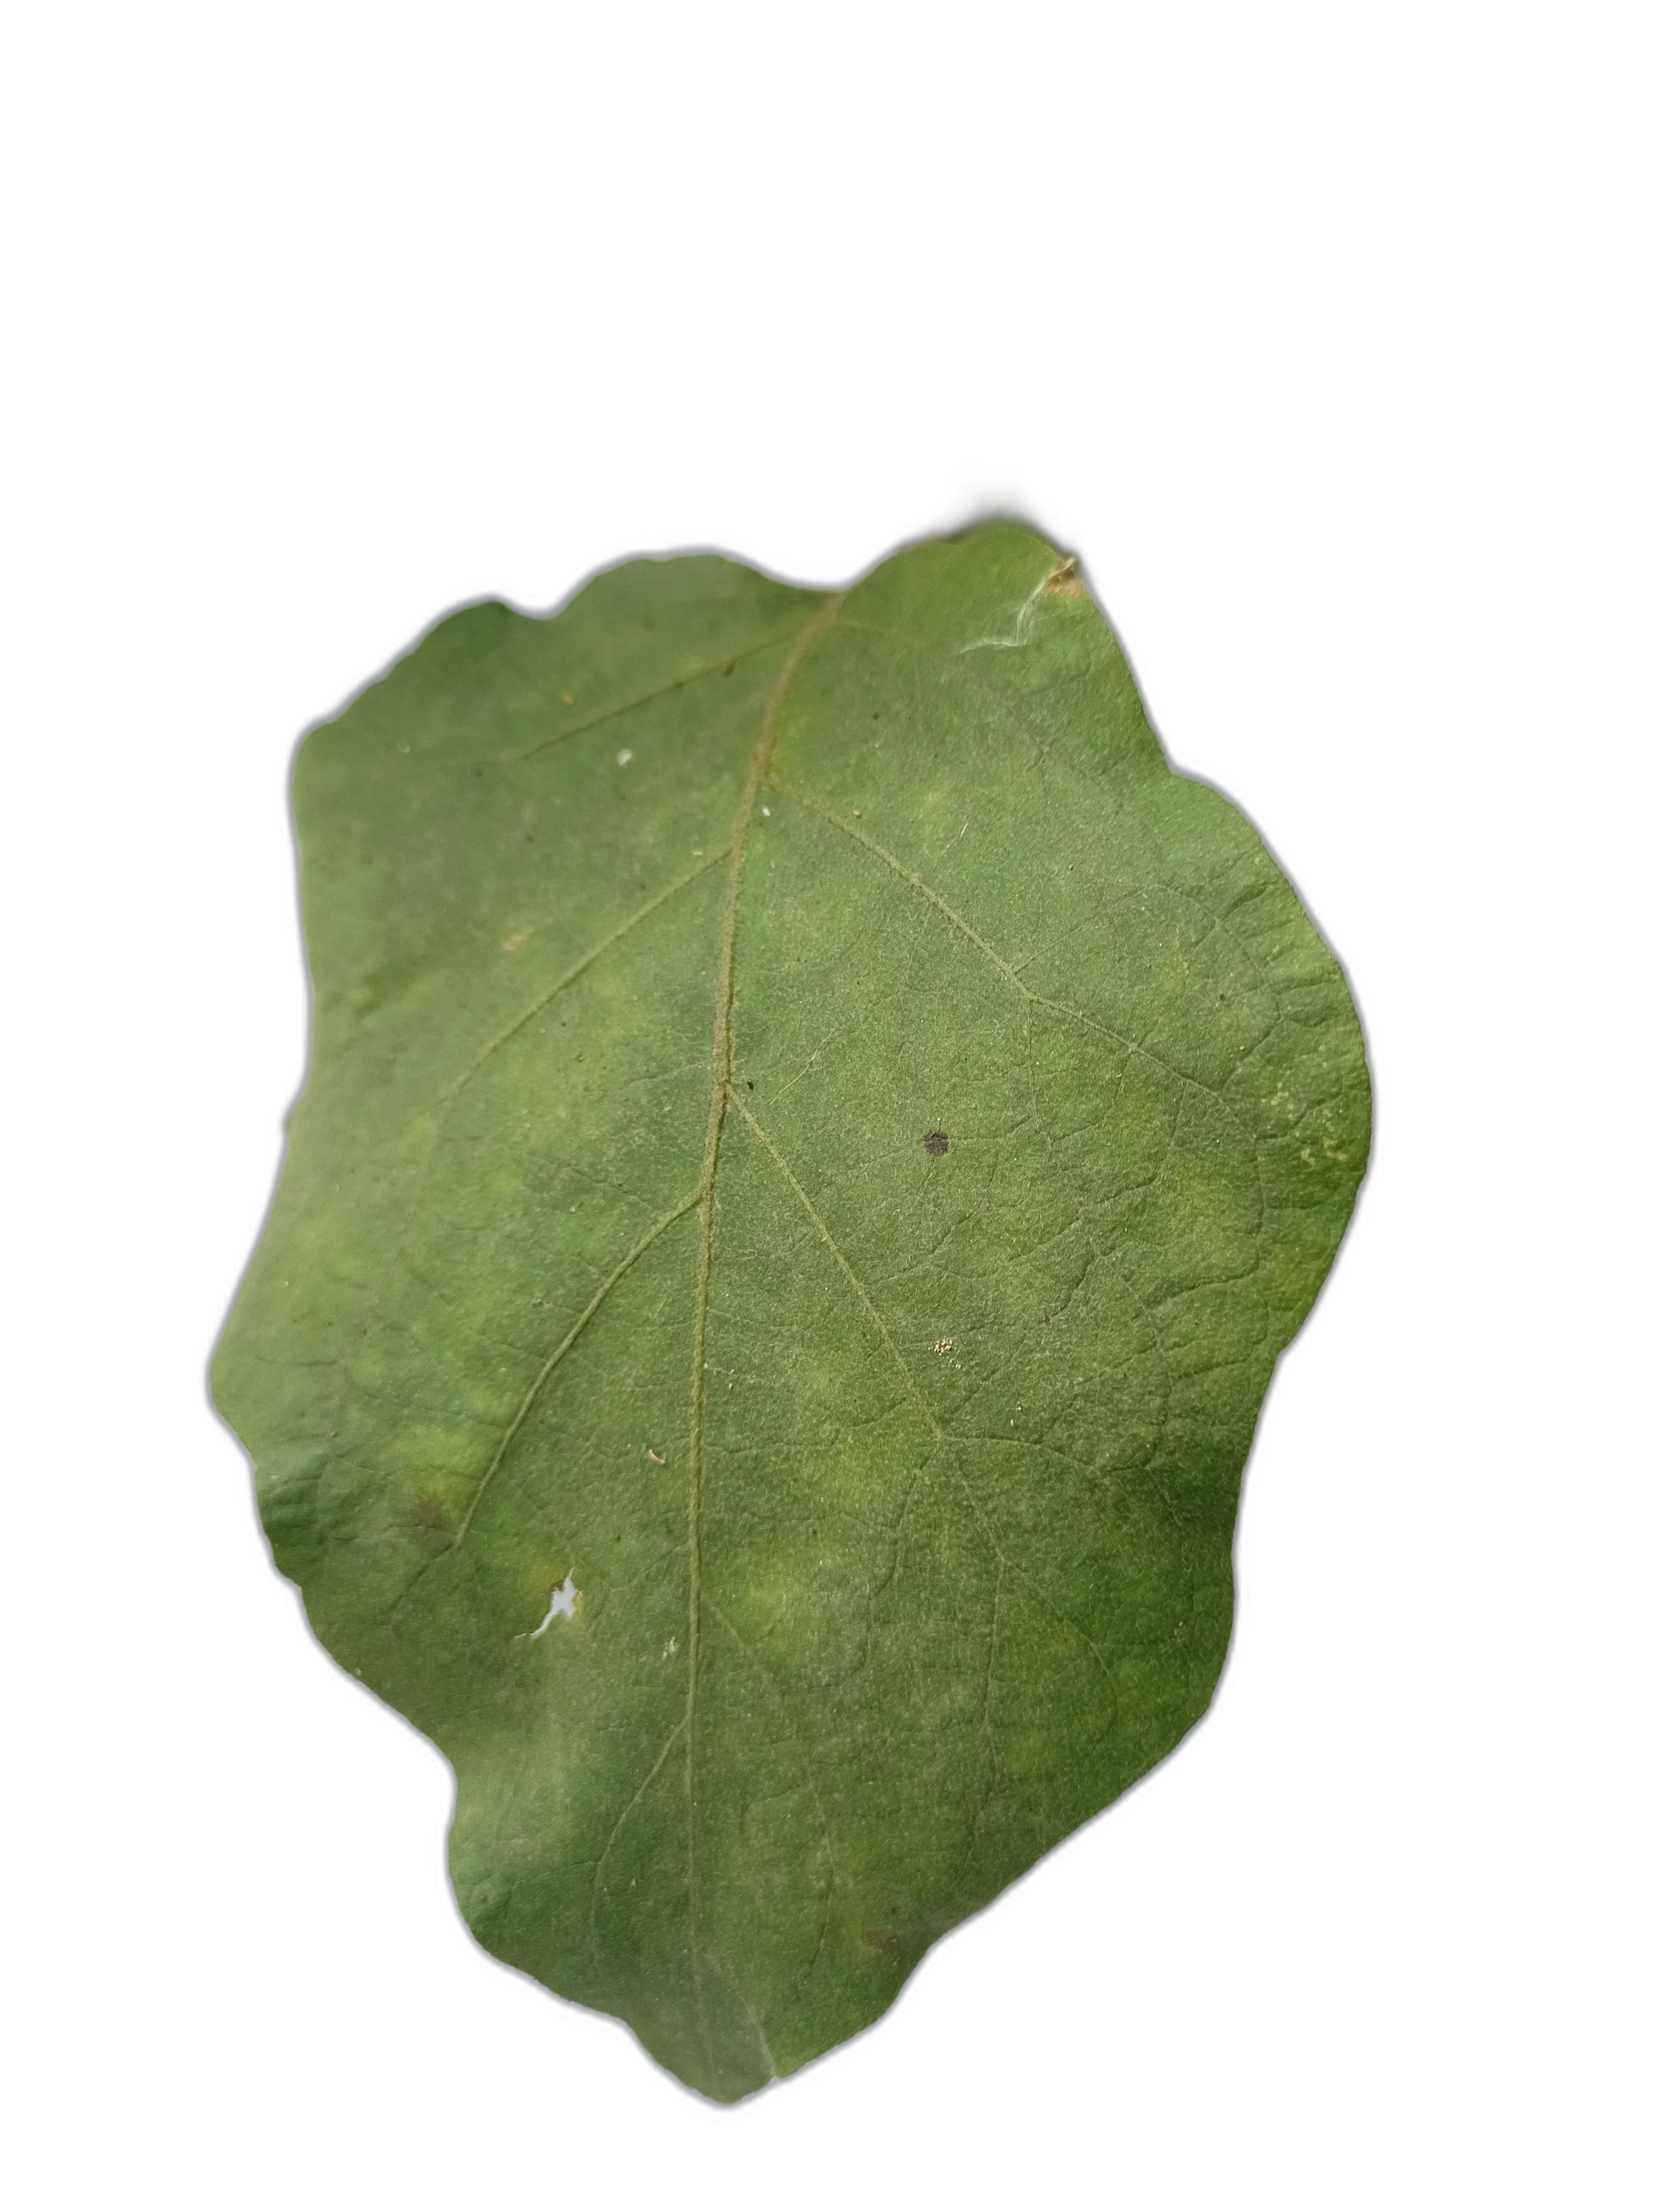
Label: Insect Pest Disease